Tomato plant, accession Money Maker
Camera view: tilt-top (135 deg); turntable rotation: 210 degrees
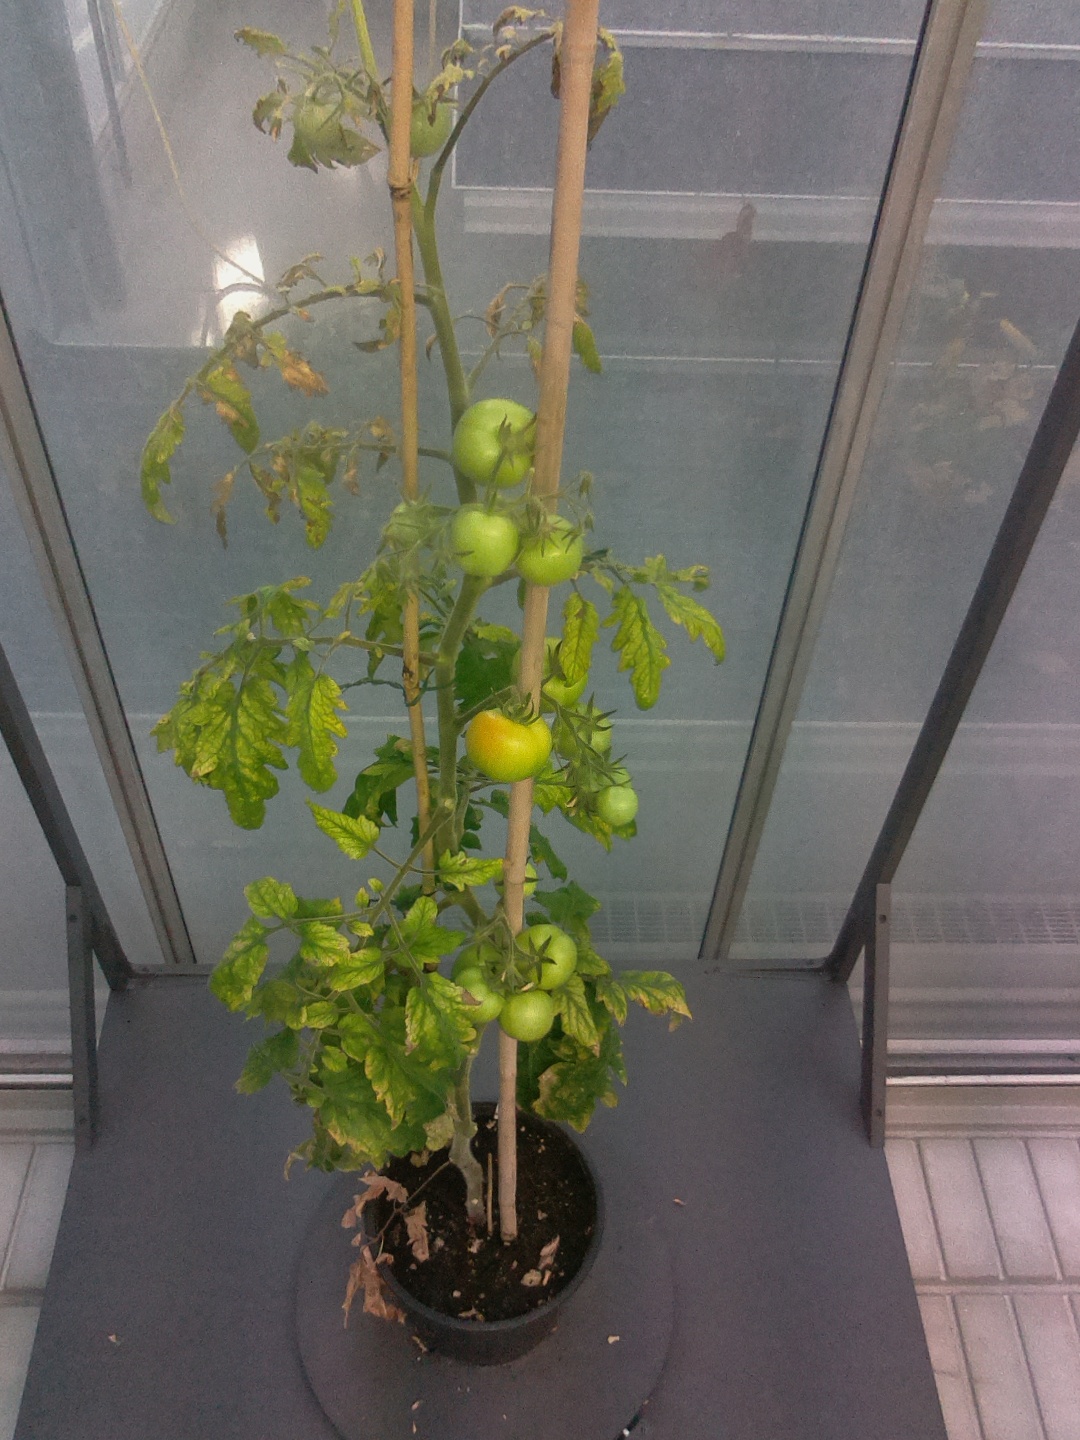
BBCH growth stage 78: 80% -90% of final fruit size